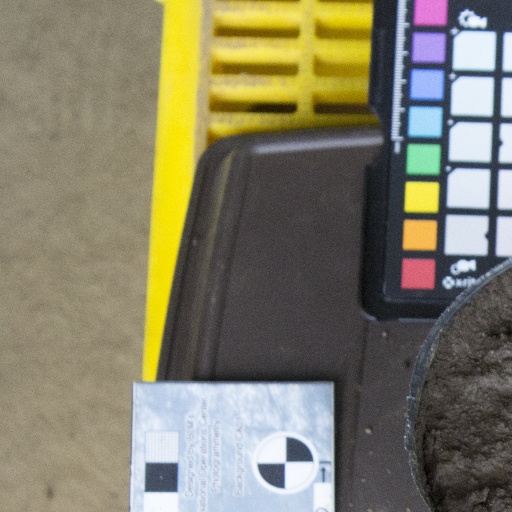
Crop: soybean